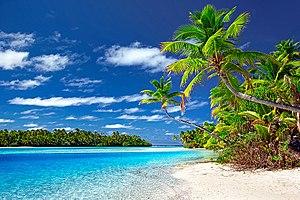
L'île paradisiaque est un concept très ancien. Dans les civilisations anciennes, comme chez les Grecs, si les Dieux vivent dans une île, c'est bien qu'il s'agit d'un lieu privilégié. L'île est ainsi devenue le support du Paradis. Au Moyen Âge, on situe le Jardin d'Eden sur une île et on part à la recherche du Paradis sur Terre. Sa recherche est le cadre de nombreuses légendes et histoires. Au XVIᵉ siècle, l'Homme se sert du cadre de l'île afin d'y décrire une société idéale, l'Utopie. Ultérieurement, les romanciers utiliseront l'île comme cadre de leurs romans pour que leur Robinson Crusoé y aborde et y vive en retrait de la société durant une certaine période. Ce concept des robinsonades été repris de nos jours par le tourisme, pour en faire le lieu privilégié pour nos vacances qui font de nous de nouveaux Robinsons modernes. L'île support du rêve est ainsi devenue un des thèmes récurrents de nos publicités.